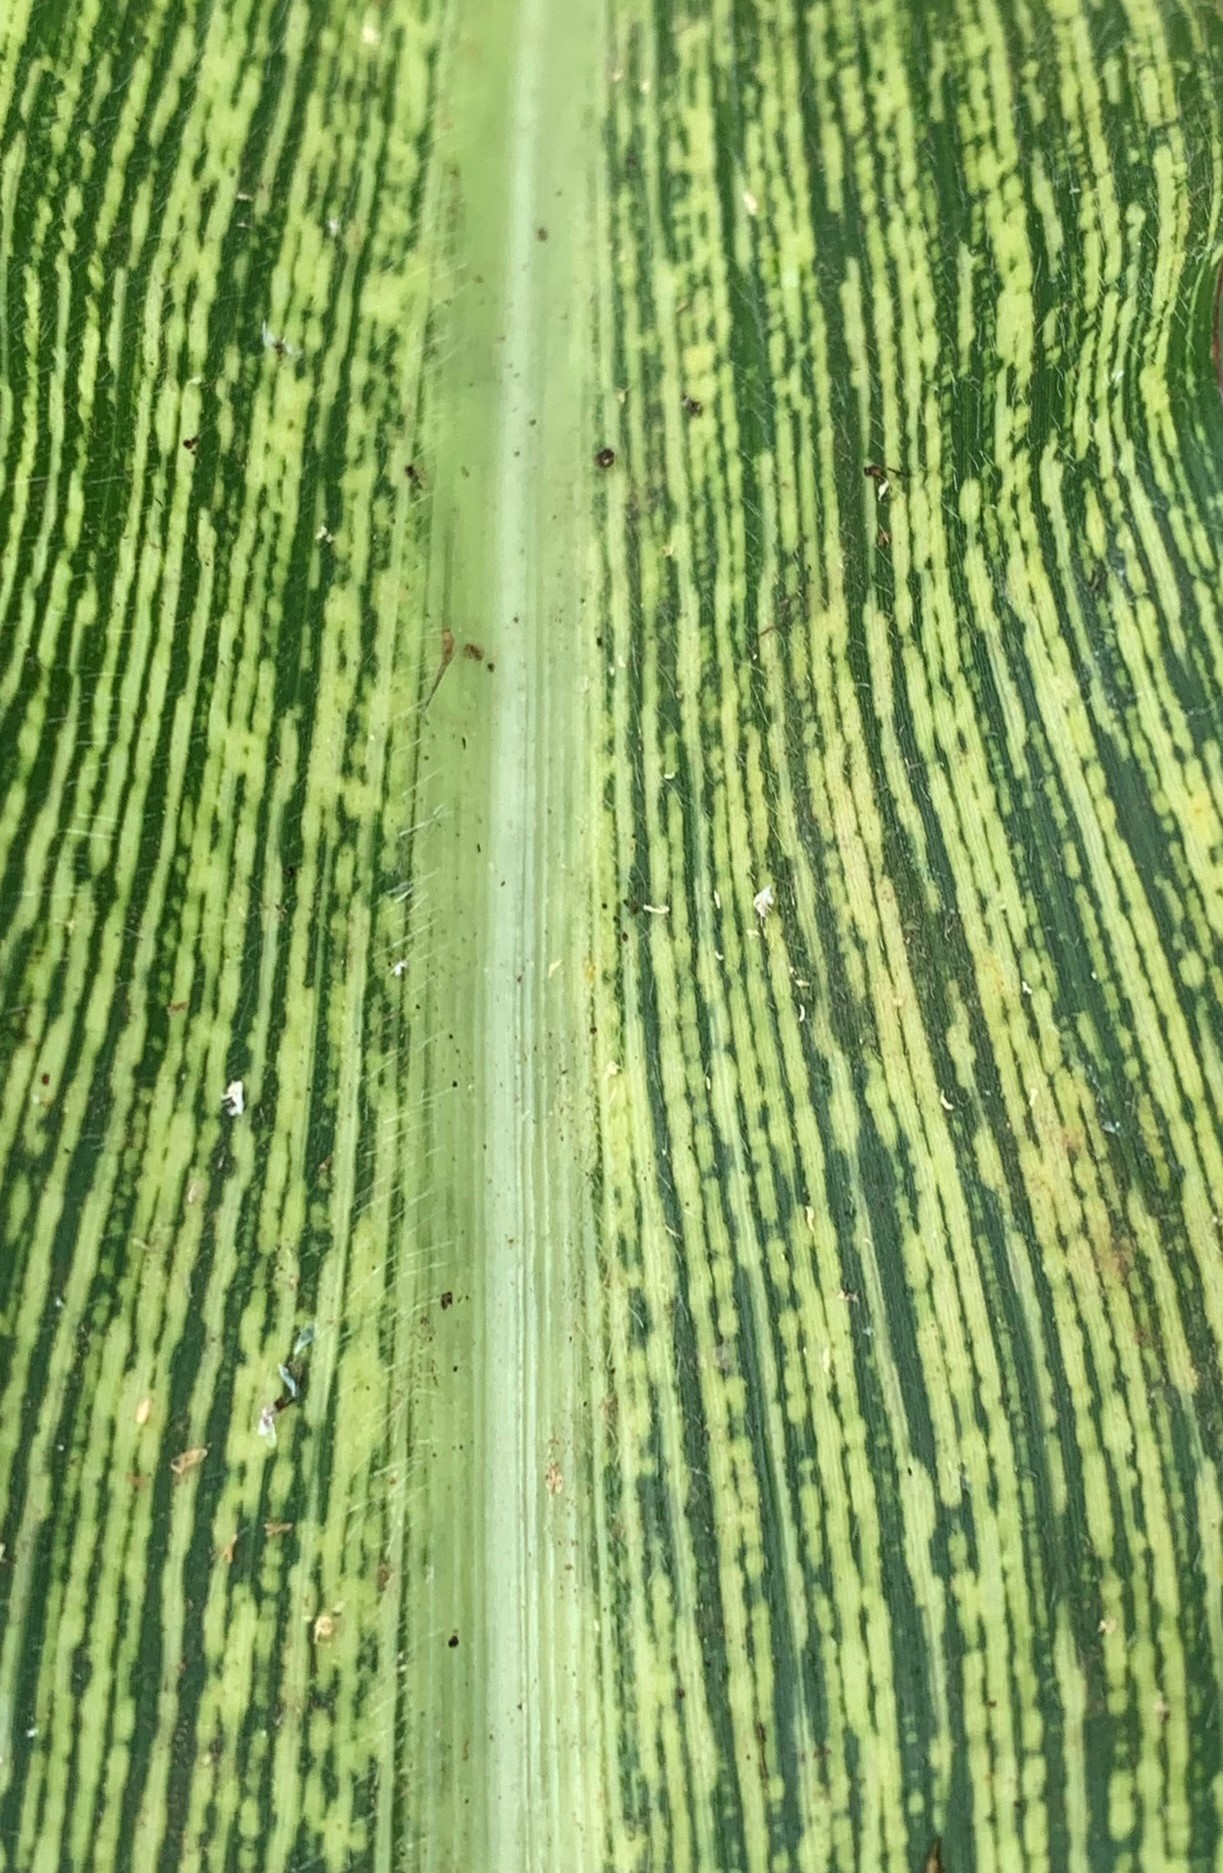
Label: MSV